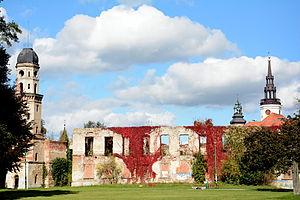
La famille von Tschirschky est une famille de la noblesse immémoriale de Silésie, connue depuis le XIIIᵉ siècle, qui a essaimé en Pologne et en Bohême. Elle a donné des généraux, diplomates, propriétaires terriens, gouverneur de citadelle, chambellan, député.
Le comte Francis Mortimer Benno Andreas Karl von Tschirschky-Renard était un militaire, diplomate, homme politique allemand et l'héritier de la famille von Renard. De 1844 à 1878, il était le baron von Tschirschky-Reichell.